Wilkeson School

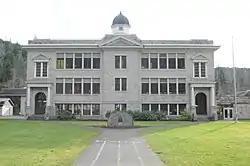
Wilkeson School

Wilkeson School is a public elementary school building in Wilkeson, Washington. Built in 1912 and still in operation, making it the oldest elementary school in Washington still in use, it was added to the National Register of Historic Places in 1976.